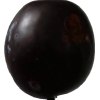
Label: plum